Pit brow women

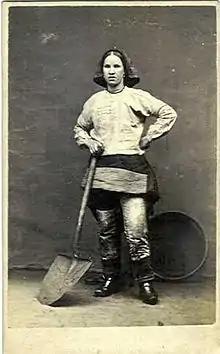
Pit brow lass from Wigan on the Lancashire Coalfield.

Pit brow women or pit brow lasses were female surface labourers at British collieries. They worked at the coal screens on the pit bank (or brow) at the shaft top until the 1960s. Their job was to pick stones from the coal after it was hauled to the surface. More women were employed in this capacity on the Lancashire Coalfield than in any other area.